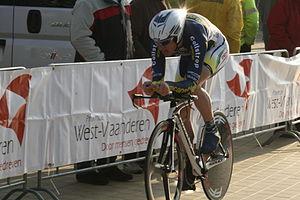
Pim Ligthart, né le 16 juin 1988 à Hoorn, est un coureur cycliste néerlandais. Il est membre de l'équipe Total Direct Énergie et a notamment remporté le championnat des Pays-Bas sur route durant sa première année professionnelle en 2011.